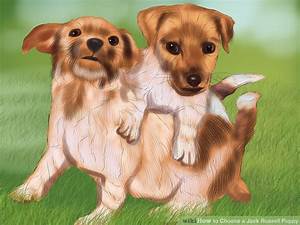
Label: cane